Don Amor

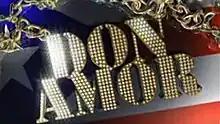
Title card

Don Amor (lit: "Mister Love") is a Chilean television soap opera created by José Ignacio Valenzuela, that aired on Canal 13 from March 3, to September 1, 2008. It is directed by Aurora Cedeño and Sara Refkol, starring Ignacia Baeza, Jorge Alberti, Carolina Arregui, Jorge Martínez and Nydia Caro.